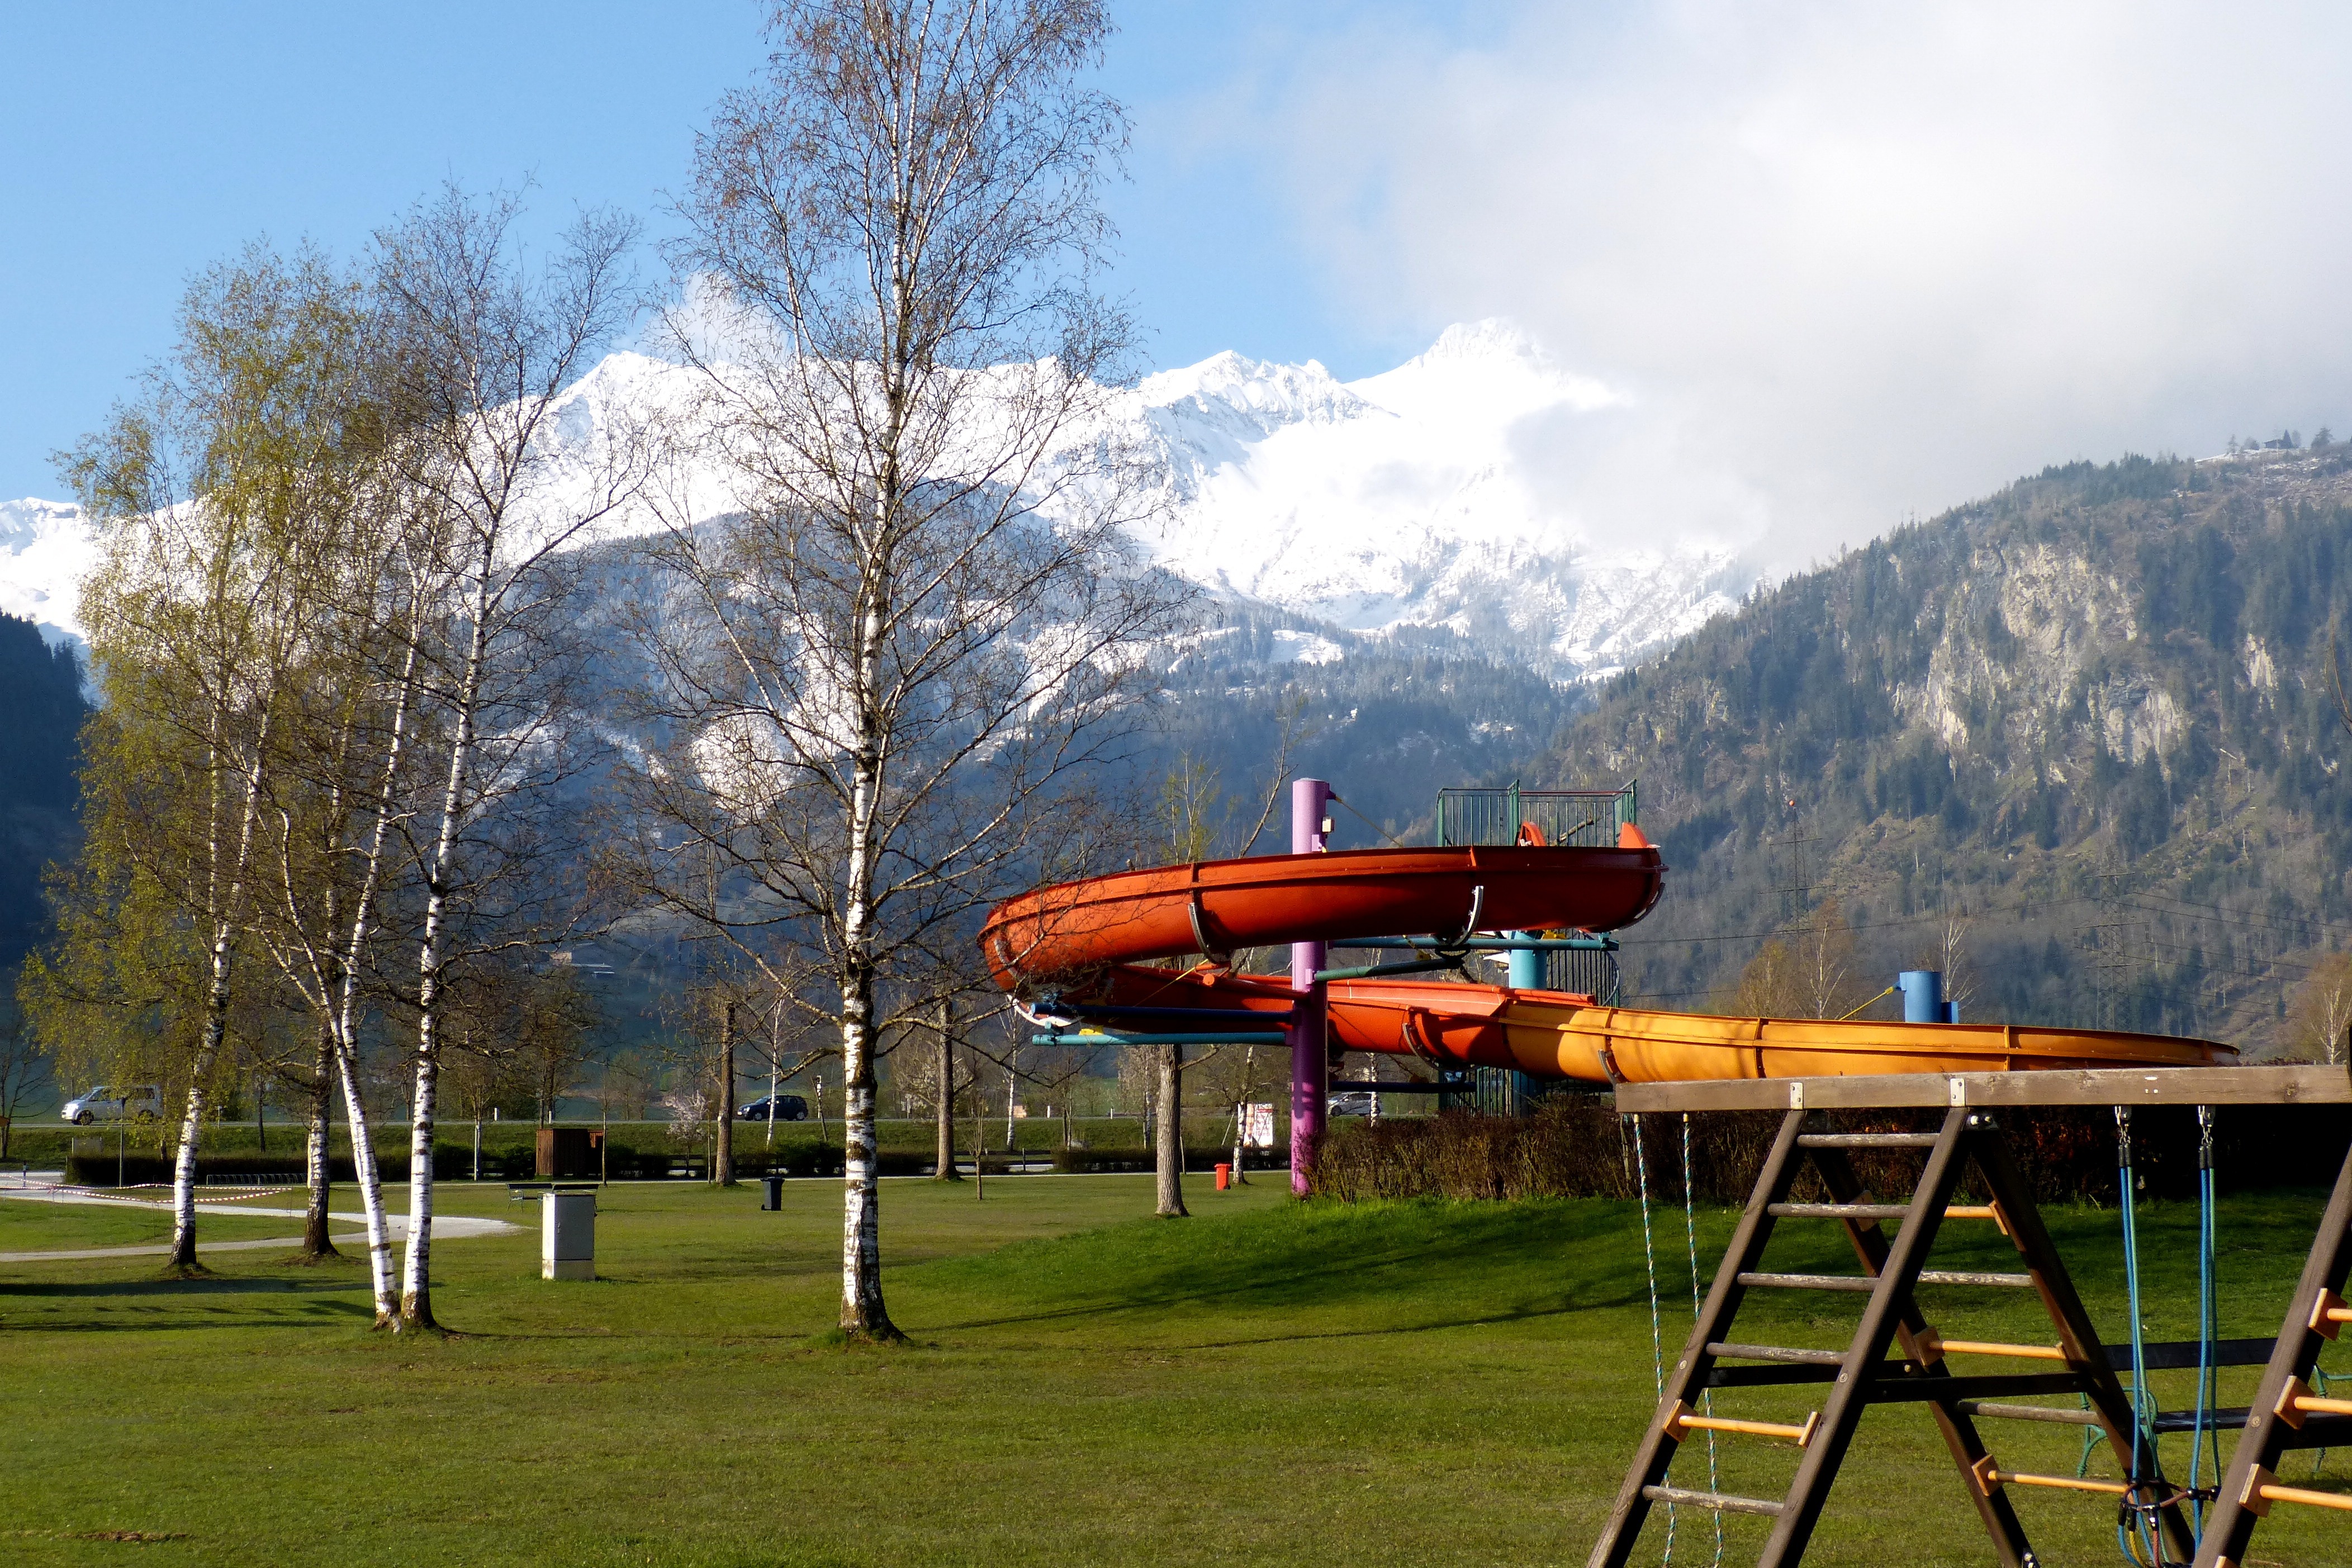
tree, park, season, playground, high tauern, water slide, uttendorf